Tolkmicko

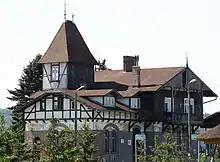
Train station

In 1975 an administrative reform transferred the town to the Elbląg Voivodeship. A later reform dissolved the province and the town became part of the Warmian-Masurian Voivodeship.